Medical guideline

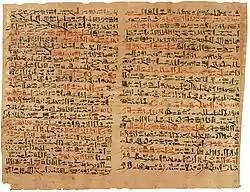
Plates vi & vii of the Edwin Smith Papyrus (around the 17th century BC), among the earliest medical guidelines

A medical guideline (also called a clinical guideline, standard treatment guideline, or clinical practice guideline) is a document with the aim of guiding decisions and criteria regarding diagnosis, management, and treatment in specific areas of healthcare. Such documents have been in use for thousands of years during the entire history of medicine. However, in contrast to previous approaches, which were often based on tradition or authority, modern medical guidelines are based on an examination of current evidence within the paradigm of evidence-based medicine. They usually include summarized consensus statements on best practice in healthcare. A healthcare provider is obliged to know the medical guidelines of their profession, and has to decide whether to follow the recommendations of a guideline for an individual treatment.